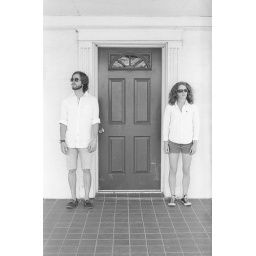
Gingers by the red door